Tesla Fremont Factory

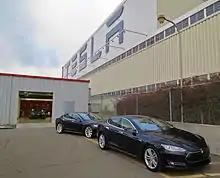
Tesla Model S vehicles at the Fremont Factory

The Tesla Fremont Factory is an automobile manufacturing plant in Fremont, California, United States, operated by Tesla, Inc. The factory originally opened as General Motors' Fremont Assembly in 1962, and then was operated by New United Motor Manufacturing, Inc. (NUMMI), a joint venture of GM and Toyota from 1984. The joint venture ended when GM entered bankruptcy in 2009. In 2010, Toyota agreed to sell the plant to Tesla at a significant discount. The plant is the only production site for the Model S and Model X and also produces the Model 3, and Model Y.